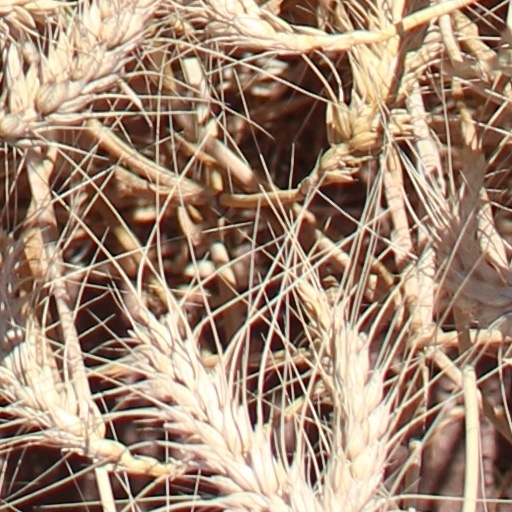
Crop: wheat